George Spencer Academy

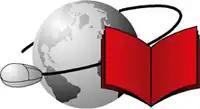
School logo until April 2011

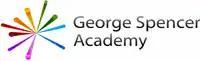
School logo from April 2011 - Late 2019

George Spencer Academy was established in 1960 as "George Spencer Comprehensive School", and originally consisted of just its upper site (Stapleford side); the academy expanded afterwards to include its lower site in 1978.